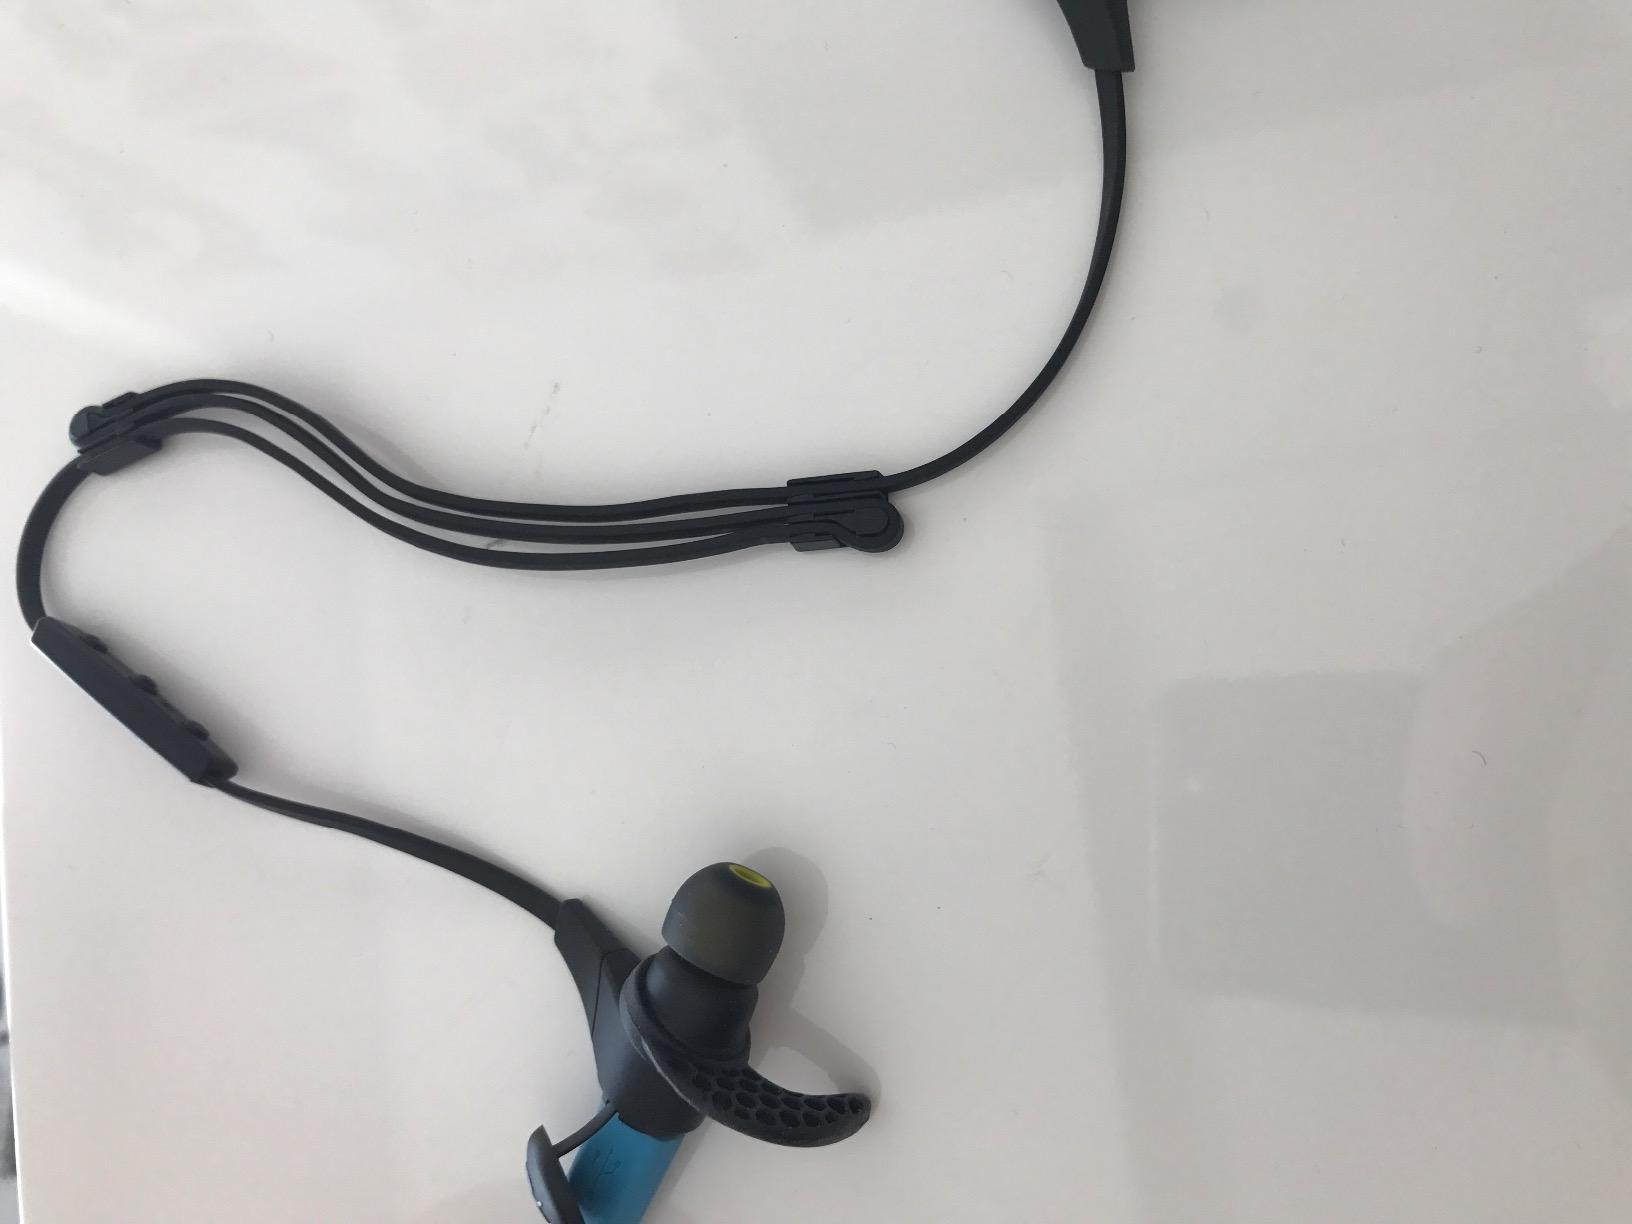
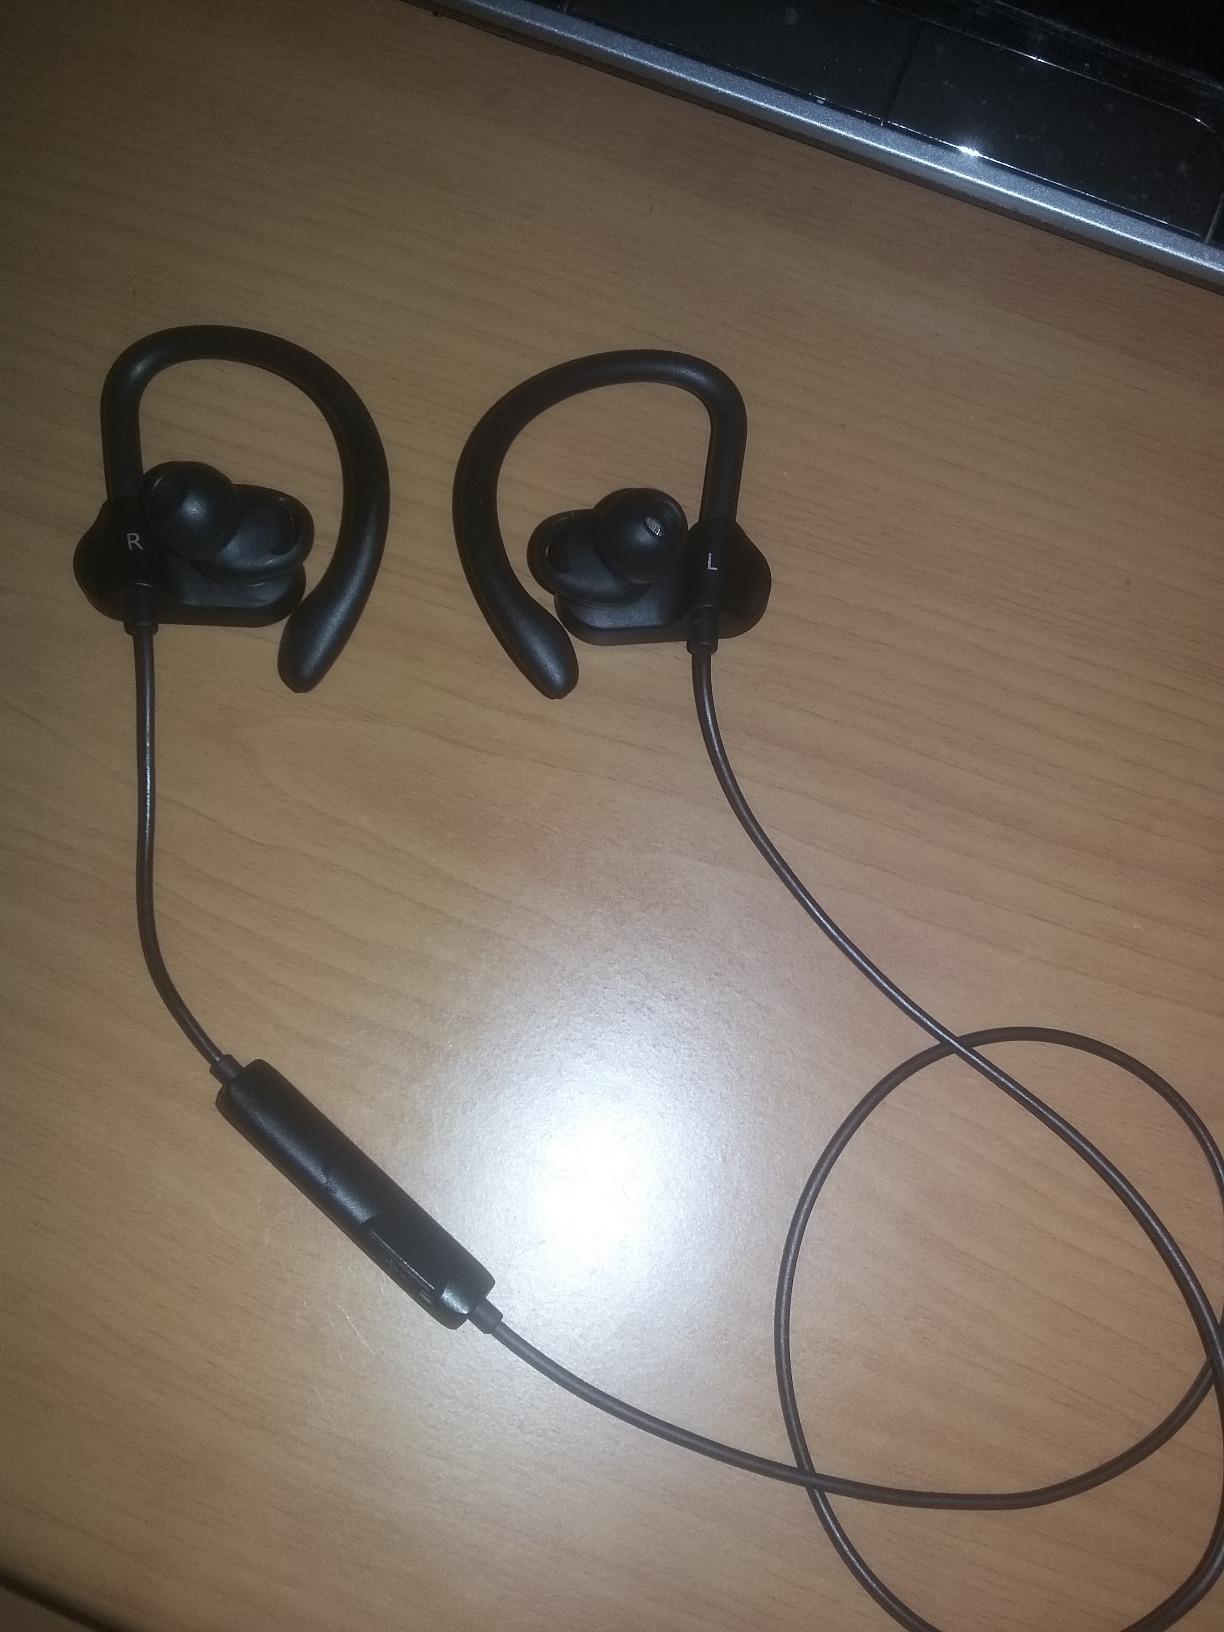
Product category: headphones
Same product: no